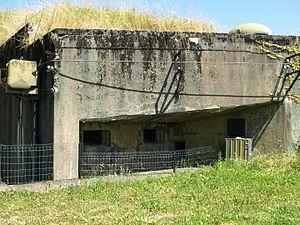
L'ouvrage de Sentzich, sur la Ligne Maginot
L'ouvrage de Sentzich est un ouvrage fortifié de la Ligne Maginot, situé sur la commune de Cattenom, dans le département de la Moselle.